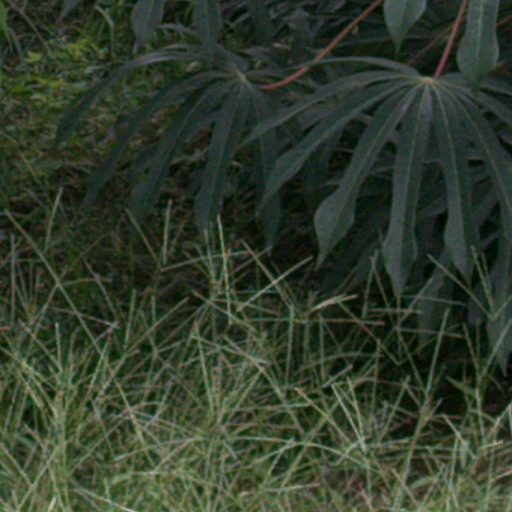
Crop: cassava